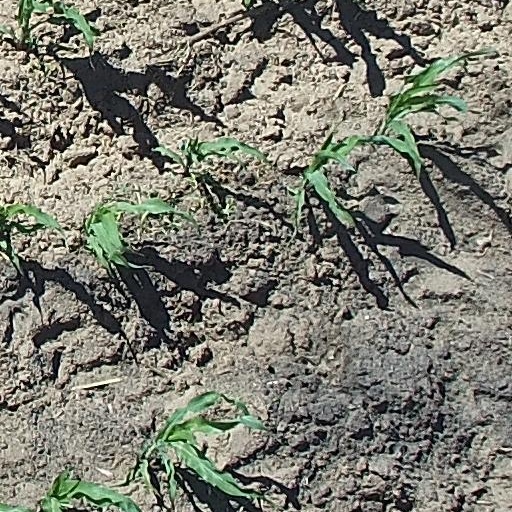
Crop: maize; corn